Linda Finch

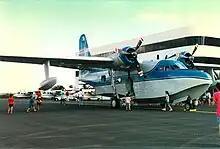
A Grumman Albatross was Finch's emergency and spare-parts plane, which accompanied her on the 1997 flight.

Finch's route differed from Earhart's route in a couple of ways. At the time that Earhart made her trip, geo-political events were leading up to World War II, including Japan's occupation of some of the islands in the Pacific Ocean. Finch could not land on those islands. In 1997, Finch avoided countries that were dangerous due to the country's political climate, like Myanmar and Libya. Nor would she land on Howland Island or Lae, Papua New Guinea because there were not sufficient services or proper runways to land there. In planning her route, Finch had to ensure that every city that she stopped in would have the type of fuel needed for the Electra 10.